Syracuse Orange football

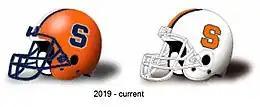
Current helmets worn by the Orange

Floyd Little played for Syracuse from 1964 to 1966. He is the only three-time All-American running back to compete for the Syracuse University Orangemen. He finished 5th in Heisman Trophy voting in both 1965 and 1966. Floyd was the leading force behind teams that earned tickets to the Sugar Bowl in 1964 and the Gator Bowl in 1966 (teaming with another great tailback Larry Csonka in the latter). In addition to breaking the running records of Brown and Davis, Little became the greatest kick returner in Orange history. He led the country in all-purpose yardage, averaging 199 yards per game in 1965.